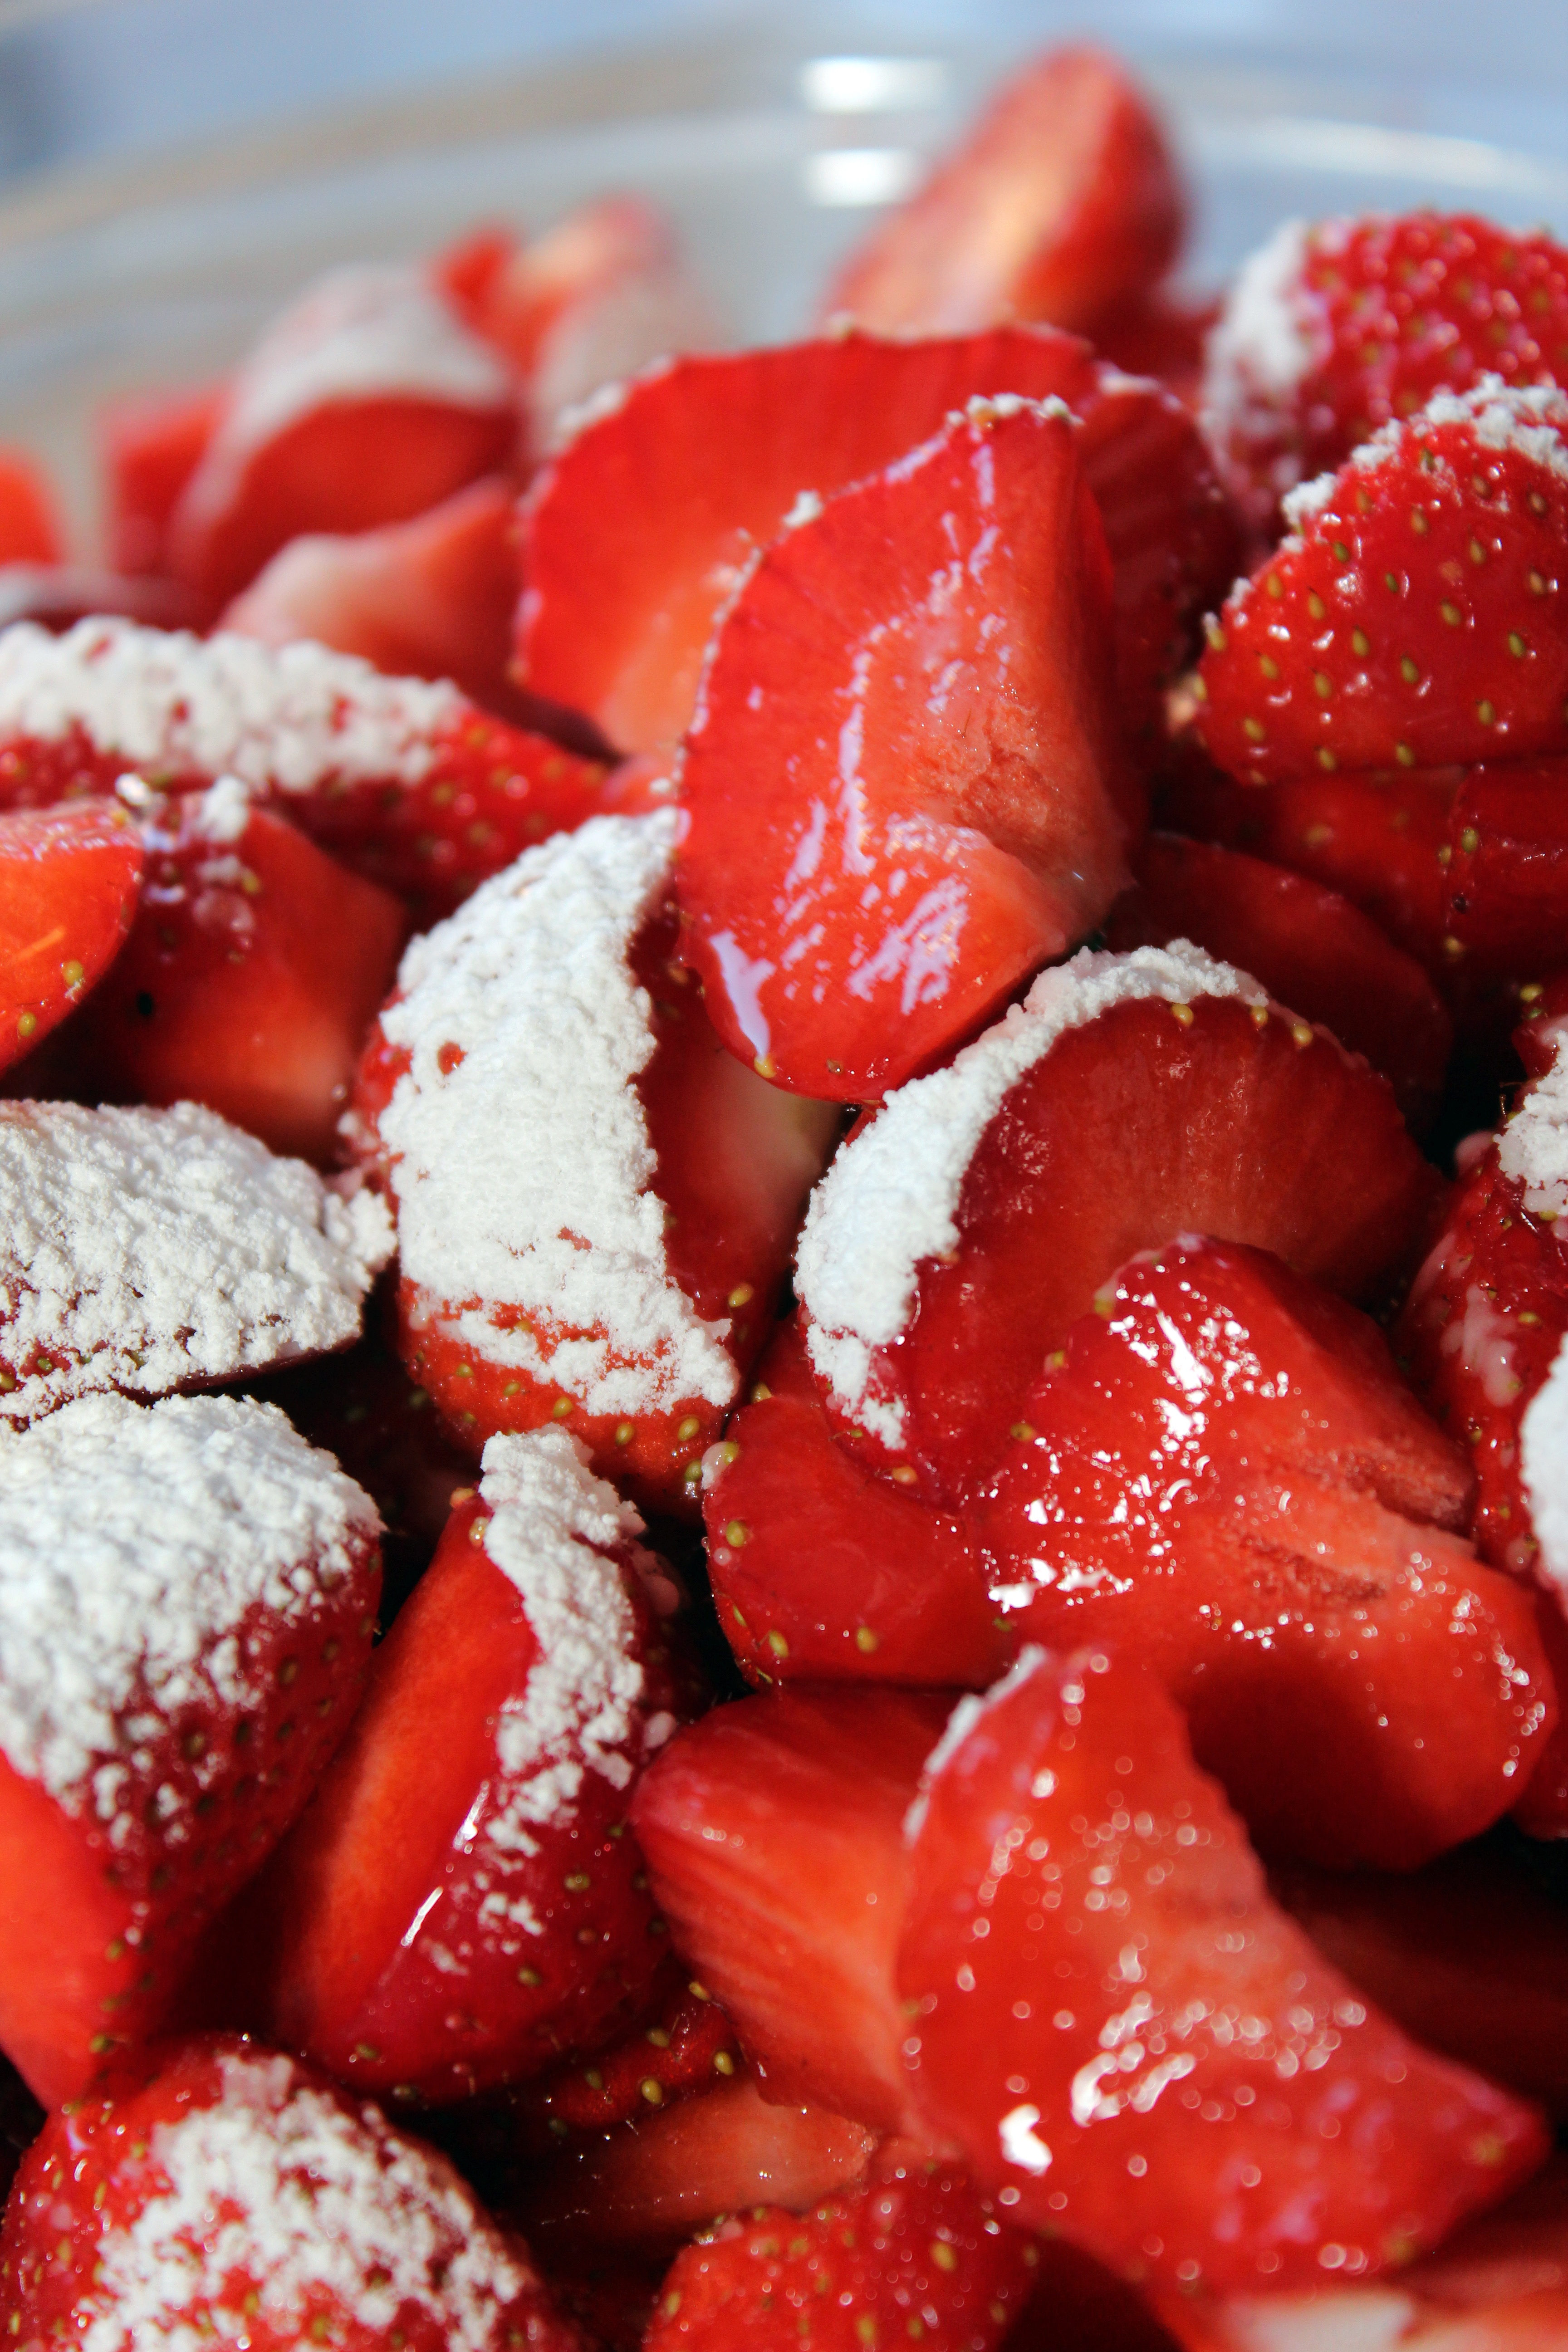
plant, raspberry, fruit, meal, food, produce, breakfast, dessert, strawberry, icing sugar, strawberries, strawberry pie, frutti di bosco